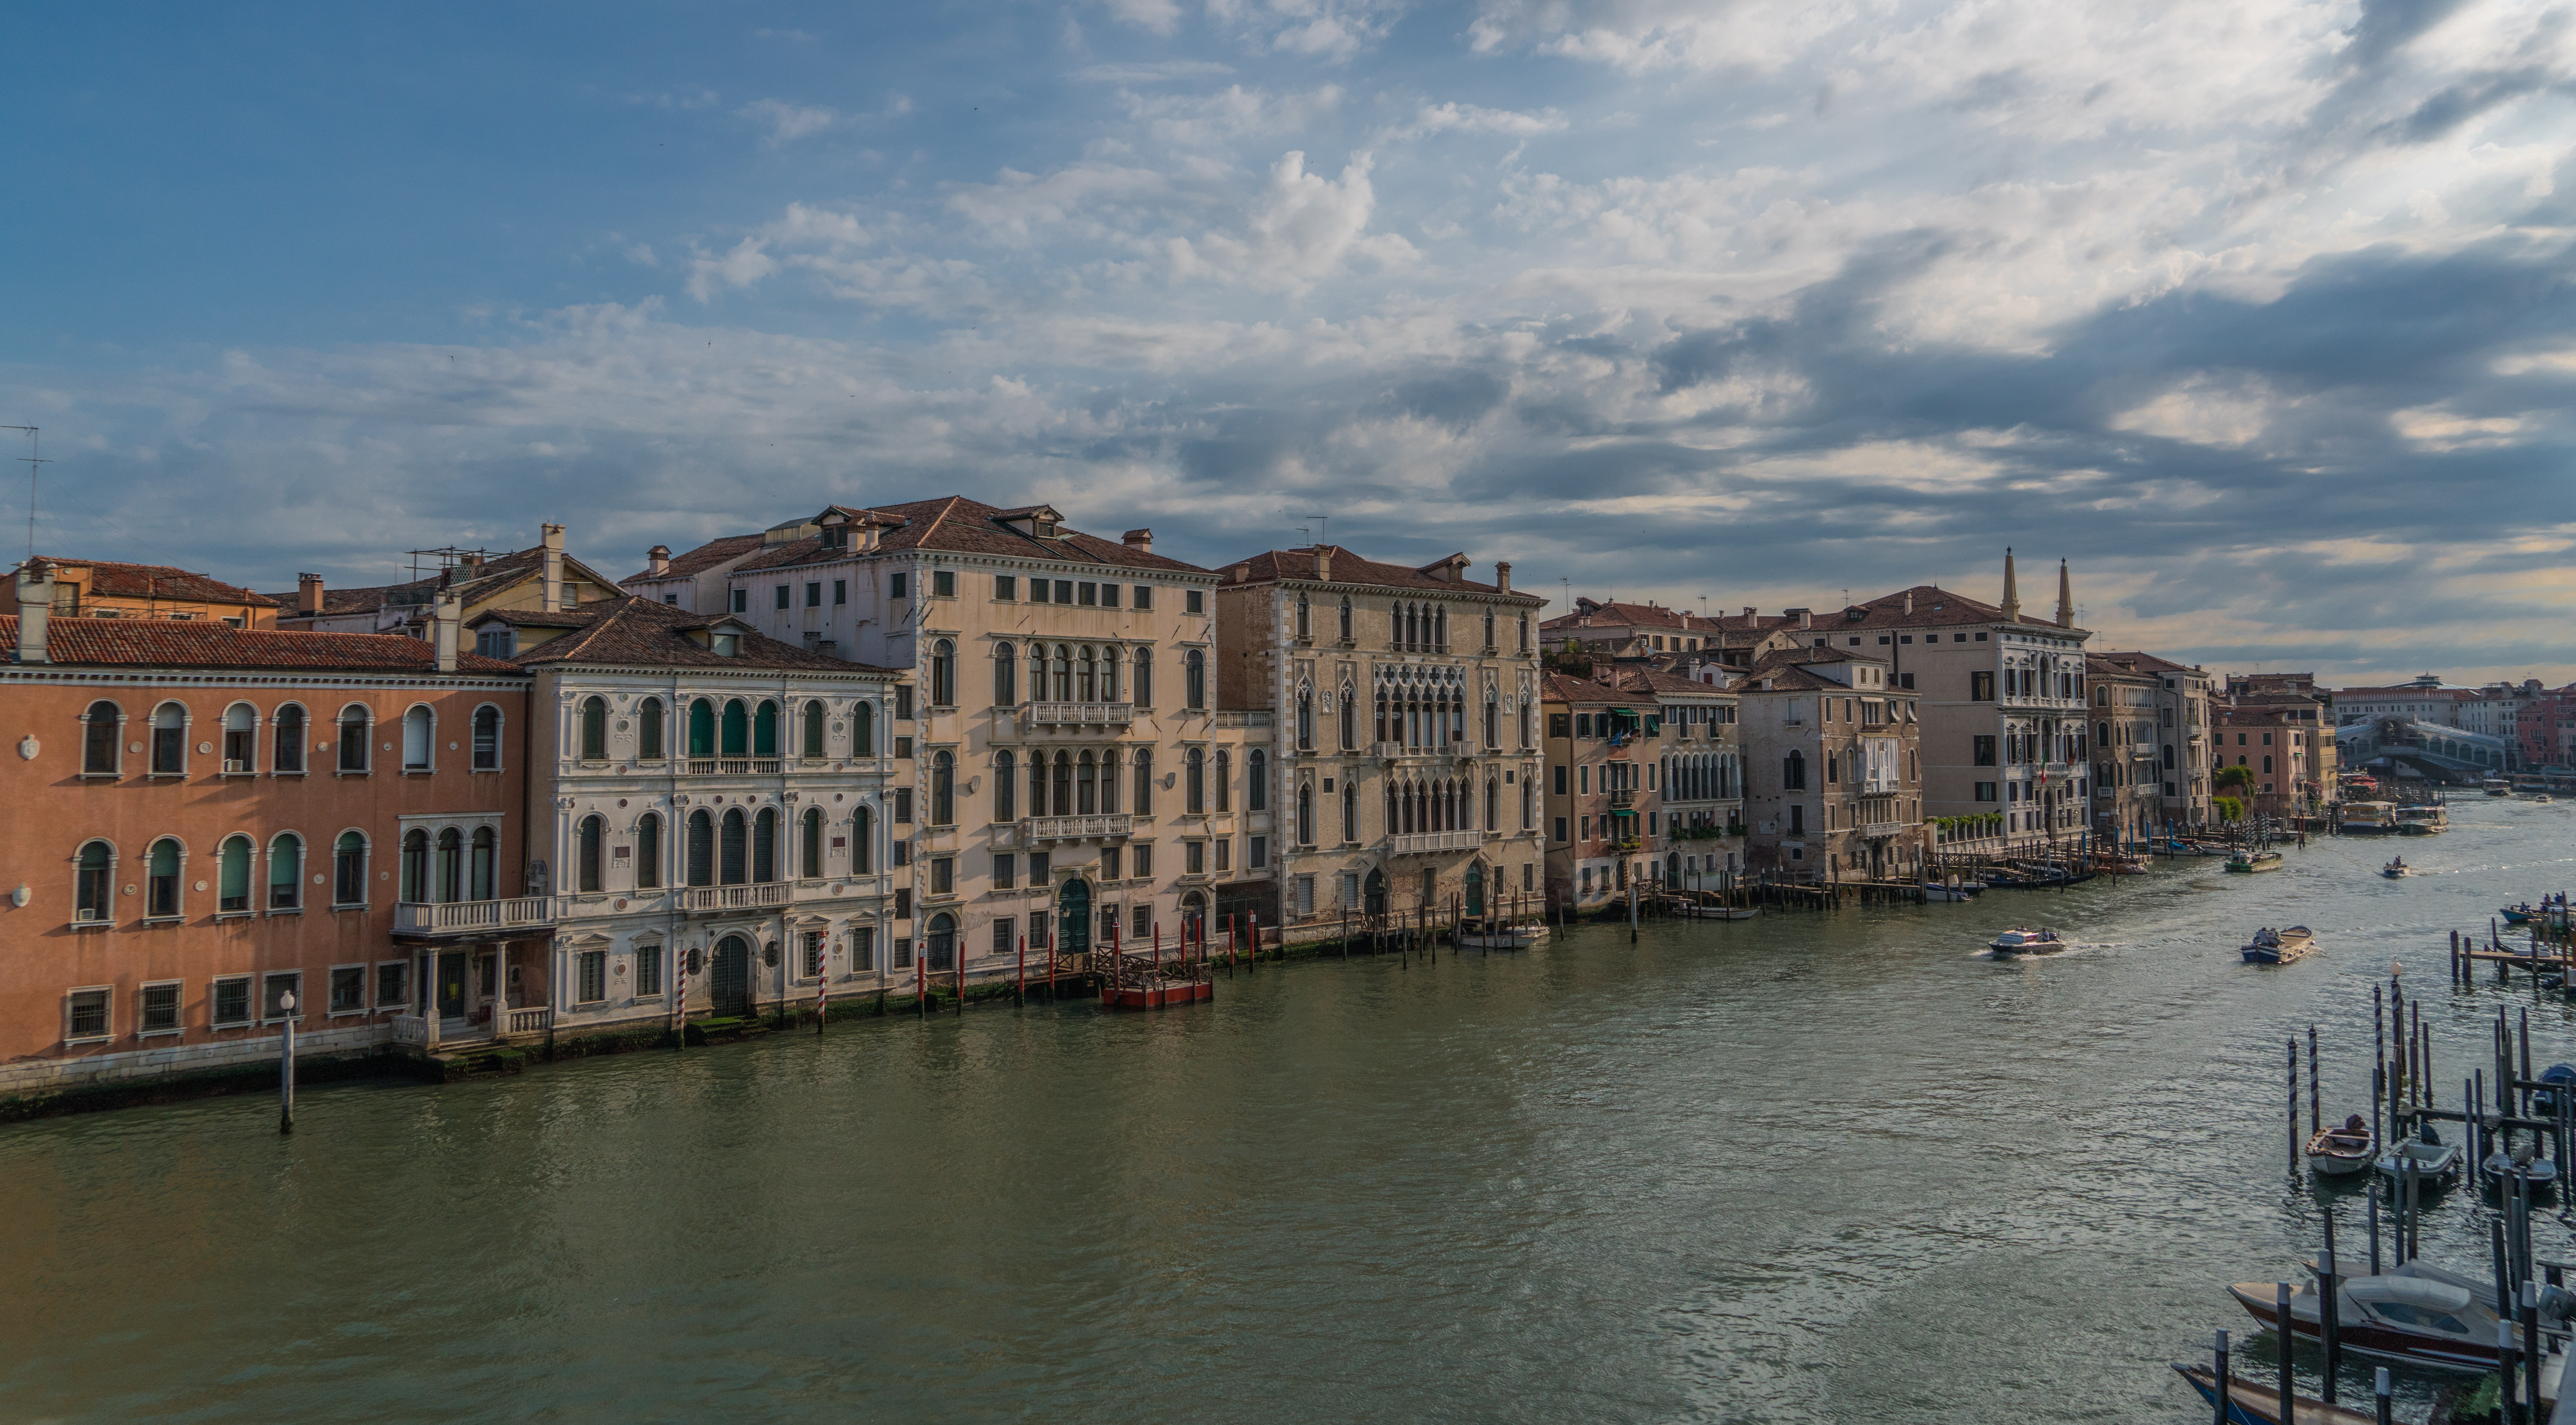
sea, coast, water, outdoor, dock, architecture, boat, town, city, river, canal, cityscape, travel, europe, vehicle, scenic, landmark, italy, harbor, venice, marina, port, historic, tourism, waterway, body of water, venezia, history, channel, italian, touristic, landform, grand canal, geographical feature